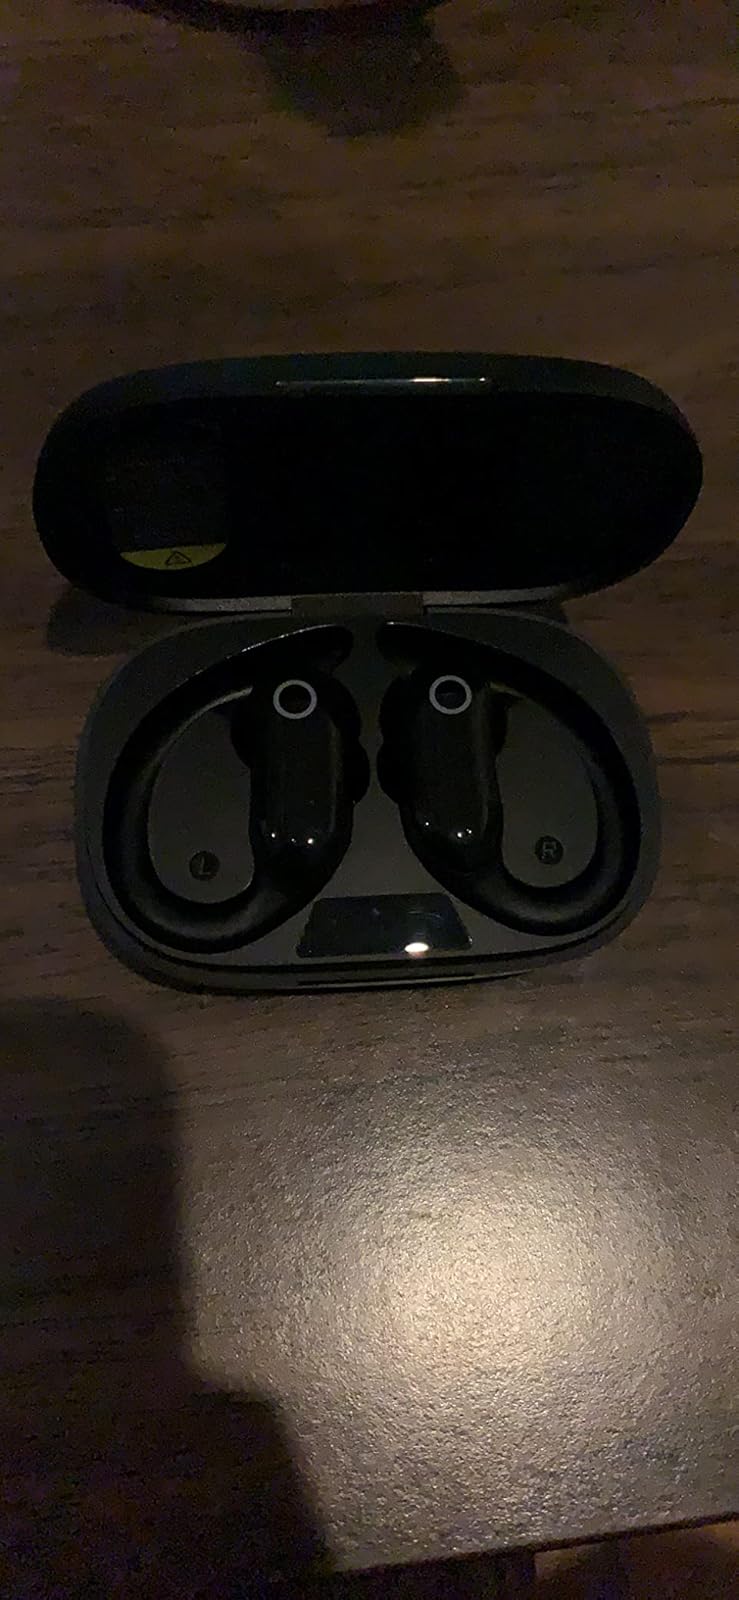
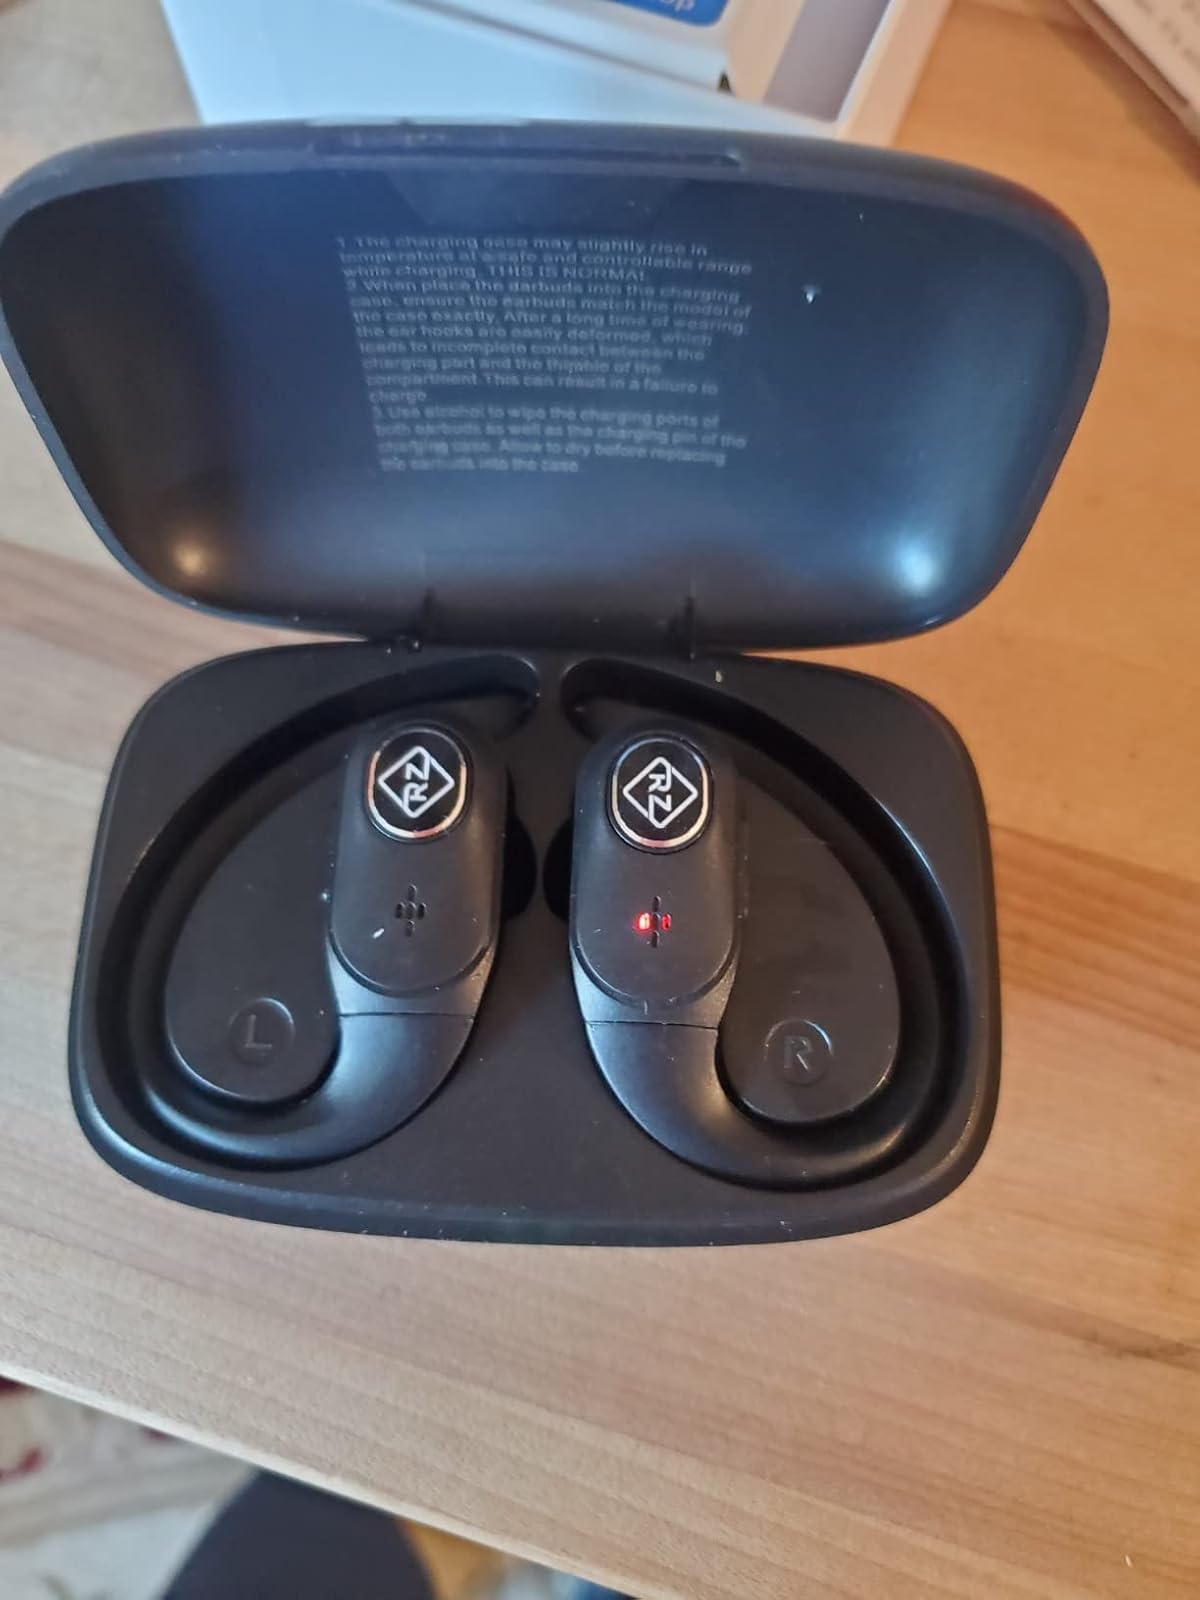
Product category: earbuds
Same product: no